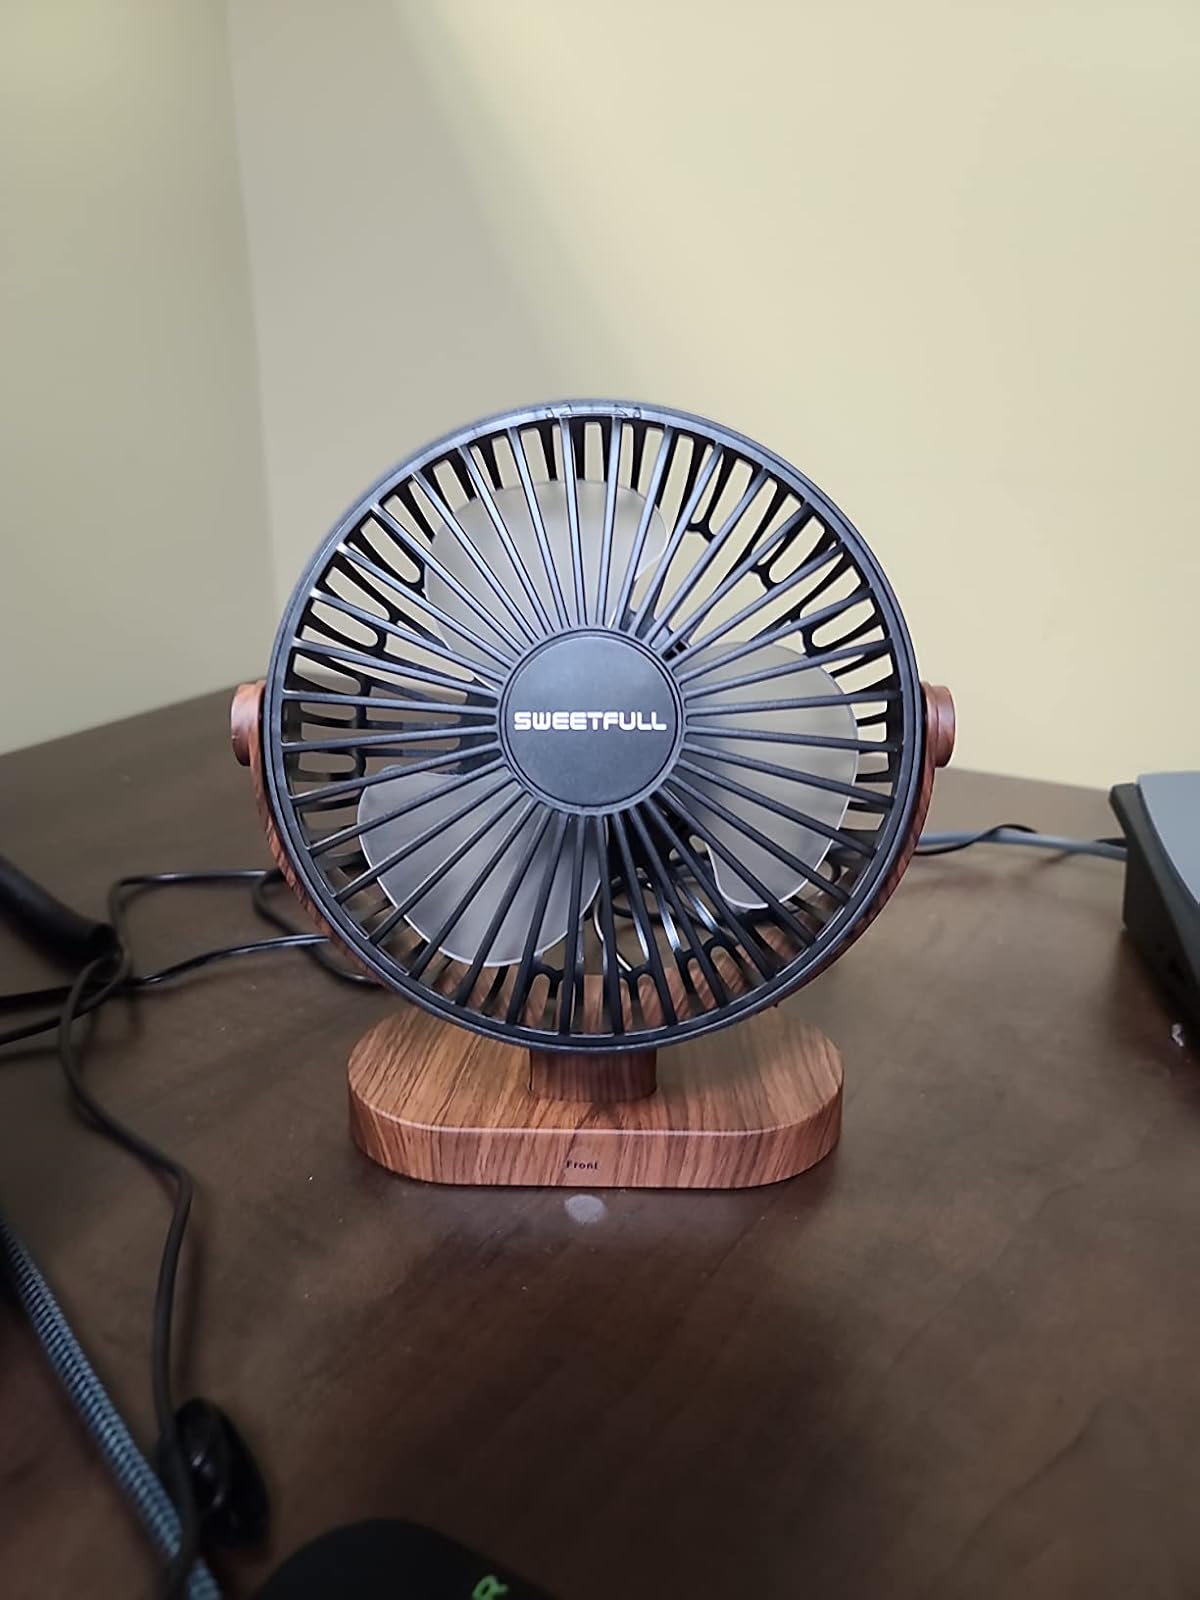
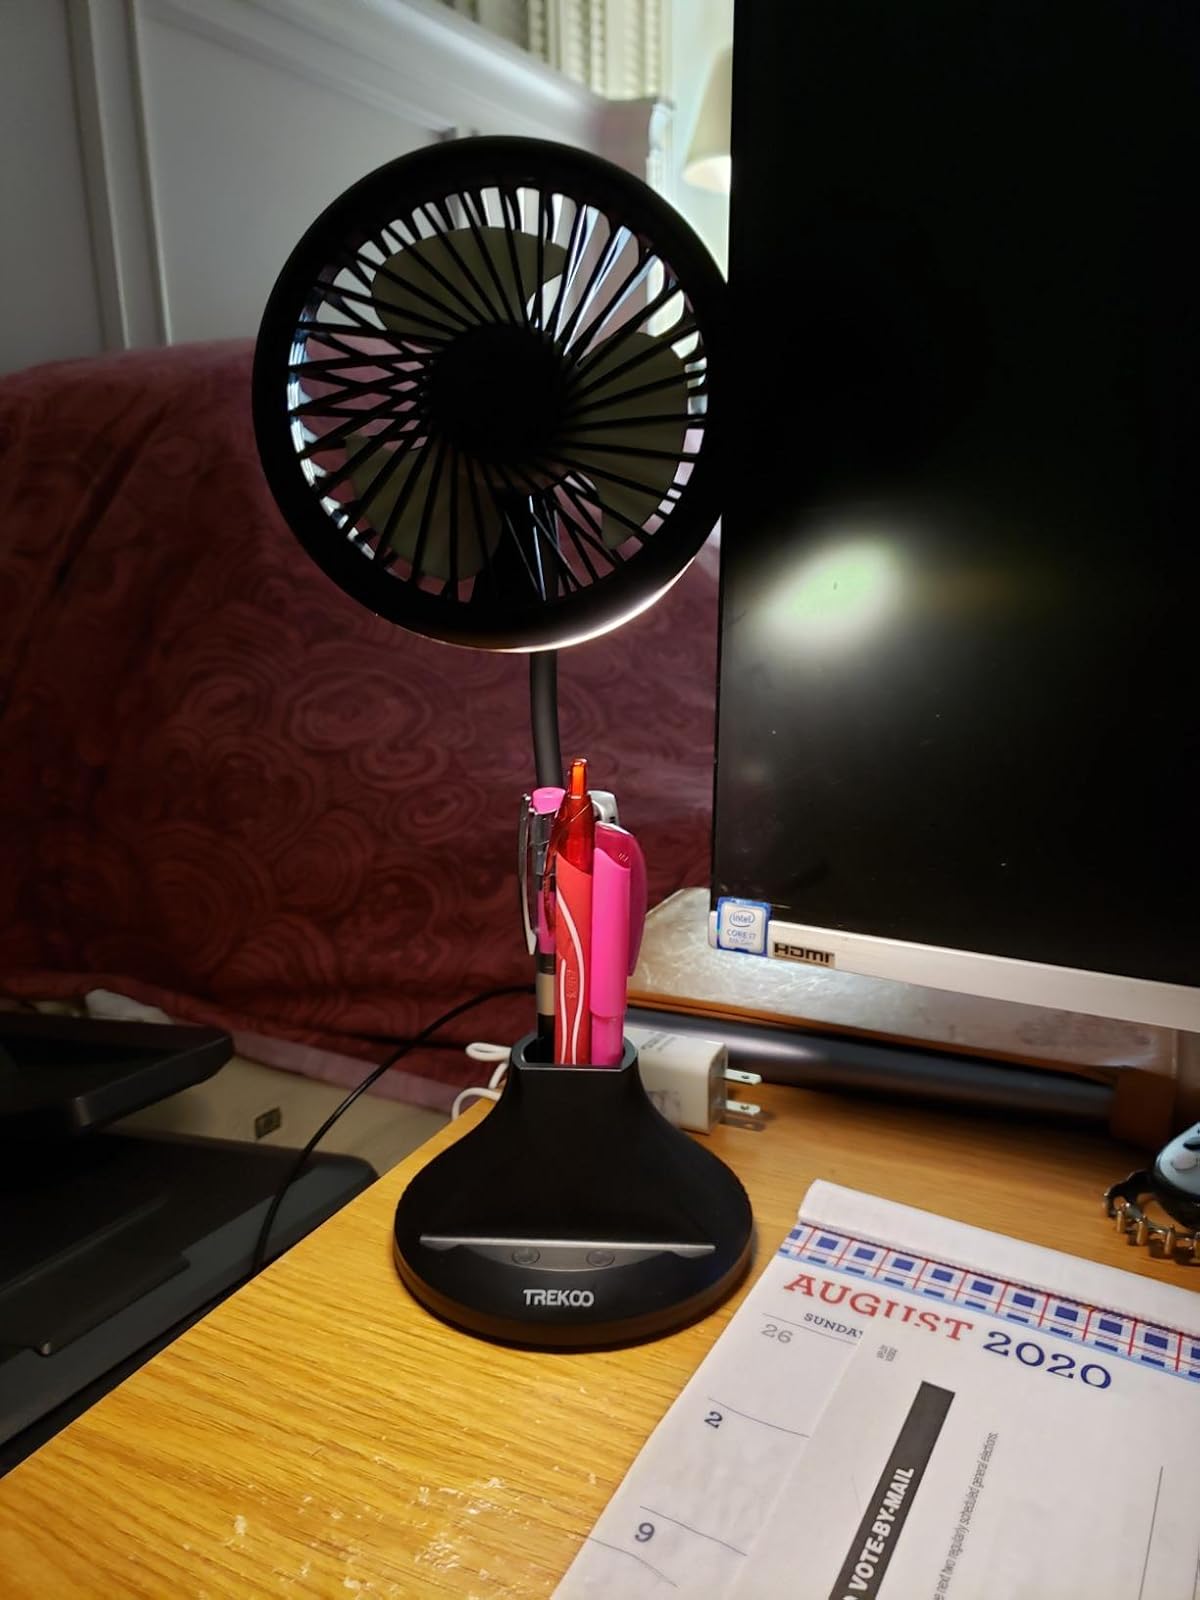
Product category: fan
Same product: no